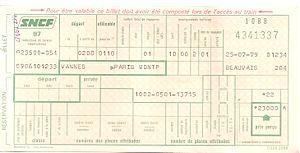
Billet SNCF informatisé, première génération d'informatisation, Vannes-Paris le 2 aout 1979, émis à Beauvais le 25 juillet 1979
Dans les transports publics, un titre de transport est un document qui permet au voyageur de justifier du paiement de son trajet. C'est en quelque sorte la matérialisation du contrat de transport passé entre le voyageur et le transporteur.